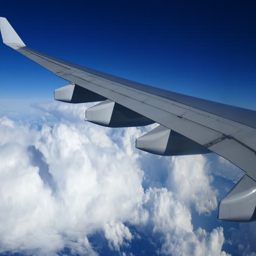
aerial view from an airplane .